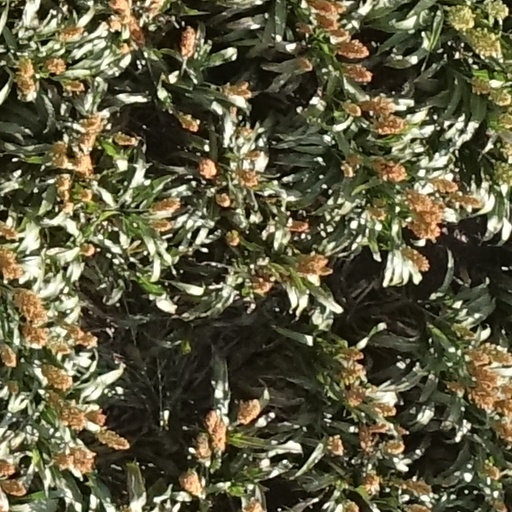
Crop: sorghum